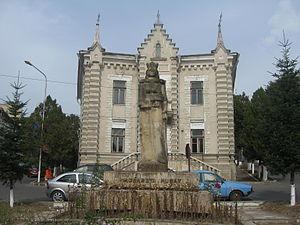
Siret est une ville du județ de Suceava, Bucovine, Moldavie, située dans le nord-est de la Roumanie. En 2011, elle comptait 7 976 habitants.